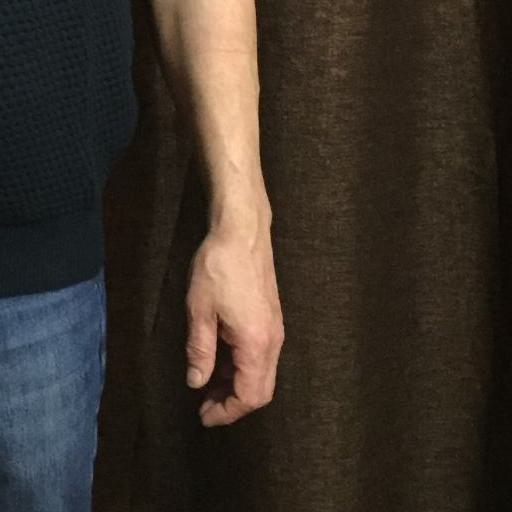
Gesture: no_gesture